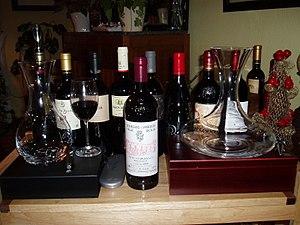
Bouteille de Bodegas Vega Sicilia
La viticulture a été introduite en Espagne dans le Sud, par les Phéniciens, et sur les côtes orientales par les Grecs venant de Massalia. La colonisation romaine a structuré le vignoble actuel.
Les Bodegas Vega Sicilia sont une société viticole située au cœur de l'appellation Ribera del Duero dans le nord de l'Espagne. En 1848, un propriétaire foncier basque, Don Toribio Lecanda, après avoir rencontré le Marquis de Valbuena, qui était en faillite, lui acheta un de ses domaines. Situé dans la partie ouest de la région viticole de Ribera del Duero, le Pago de la Vega Santa Cecilia y Carrascal couvrait 2 000 hectares. Par la suite ce nom a été raccourci en Vega Sicilia.